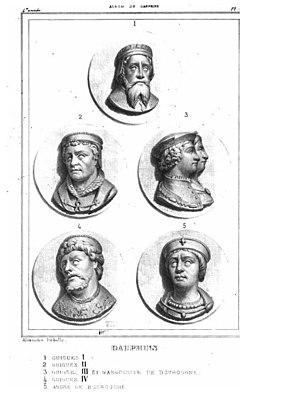
Album du Dauphiné - tome IV, litographie des Dauphins